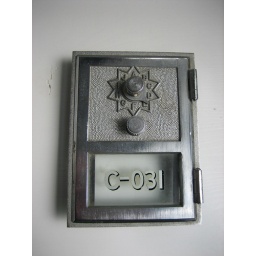
The door to my old mail box when I was in college.